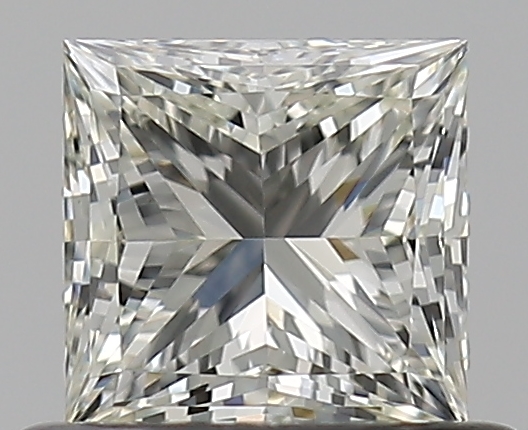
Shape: princess
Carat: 0.52
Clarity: VS1
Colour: K
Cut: EX
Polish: VG
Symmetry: VG
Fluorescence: N
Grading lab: GIA
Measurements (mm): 4.44 x 4.33 x 3.1